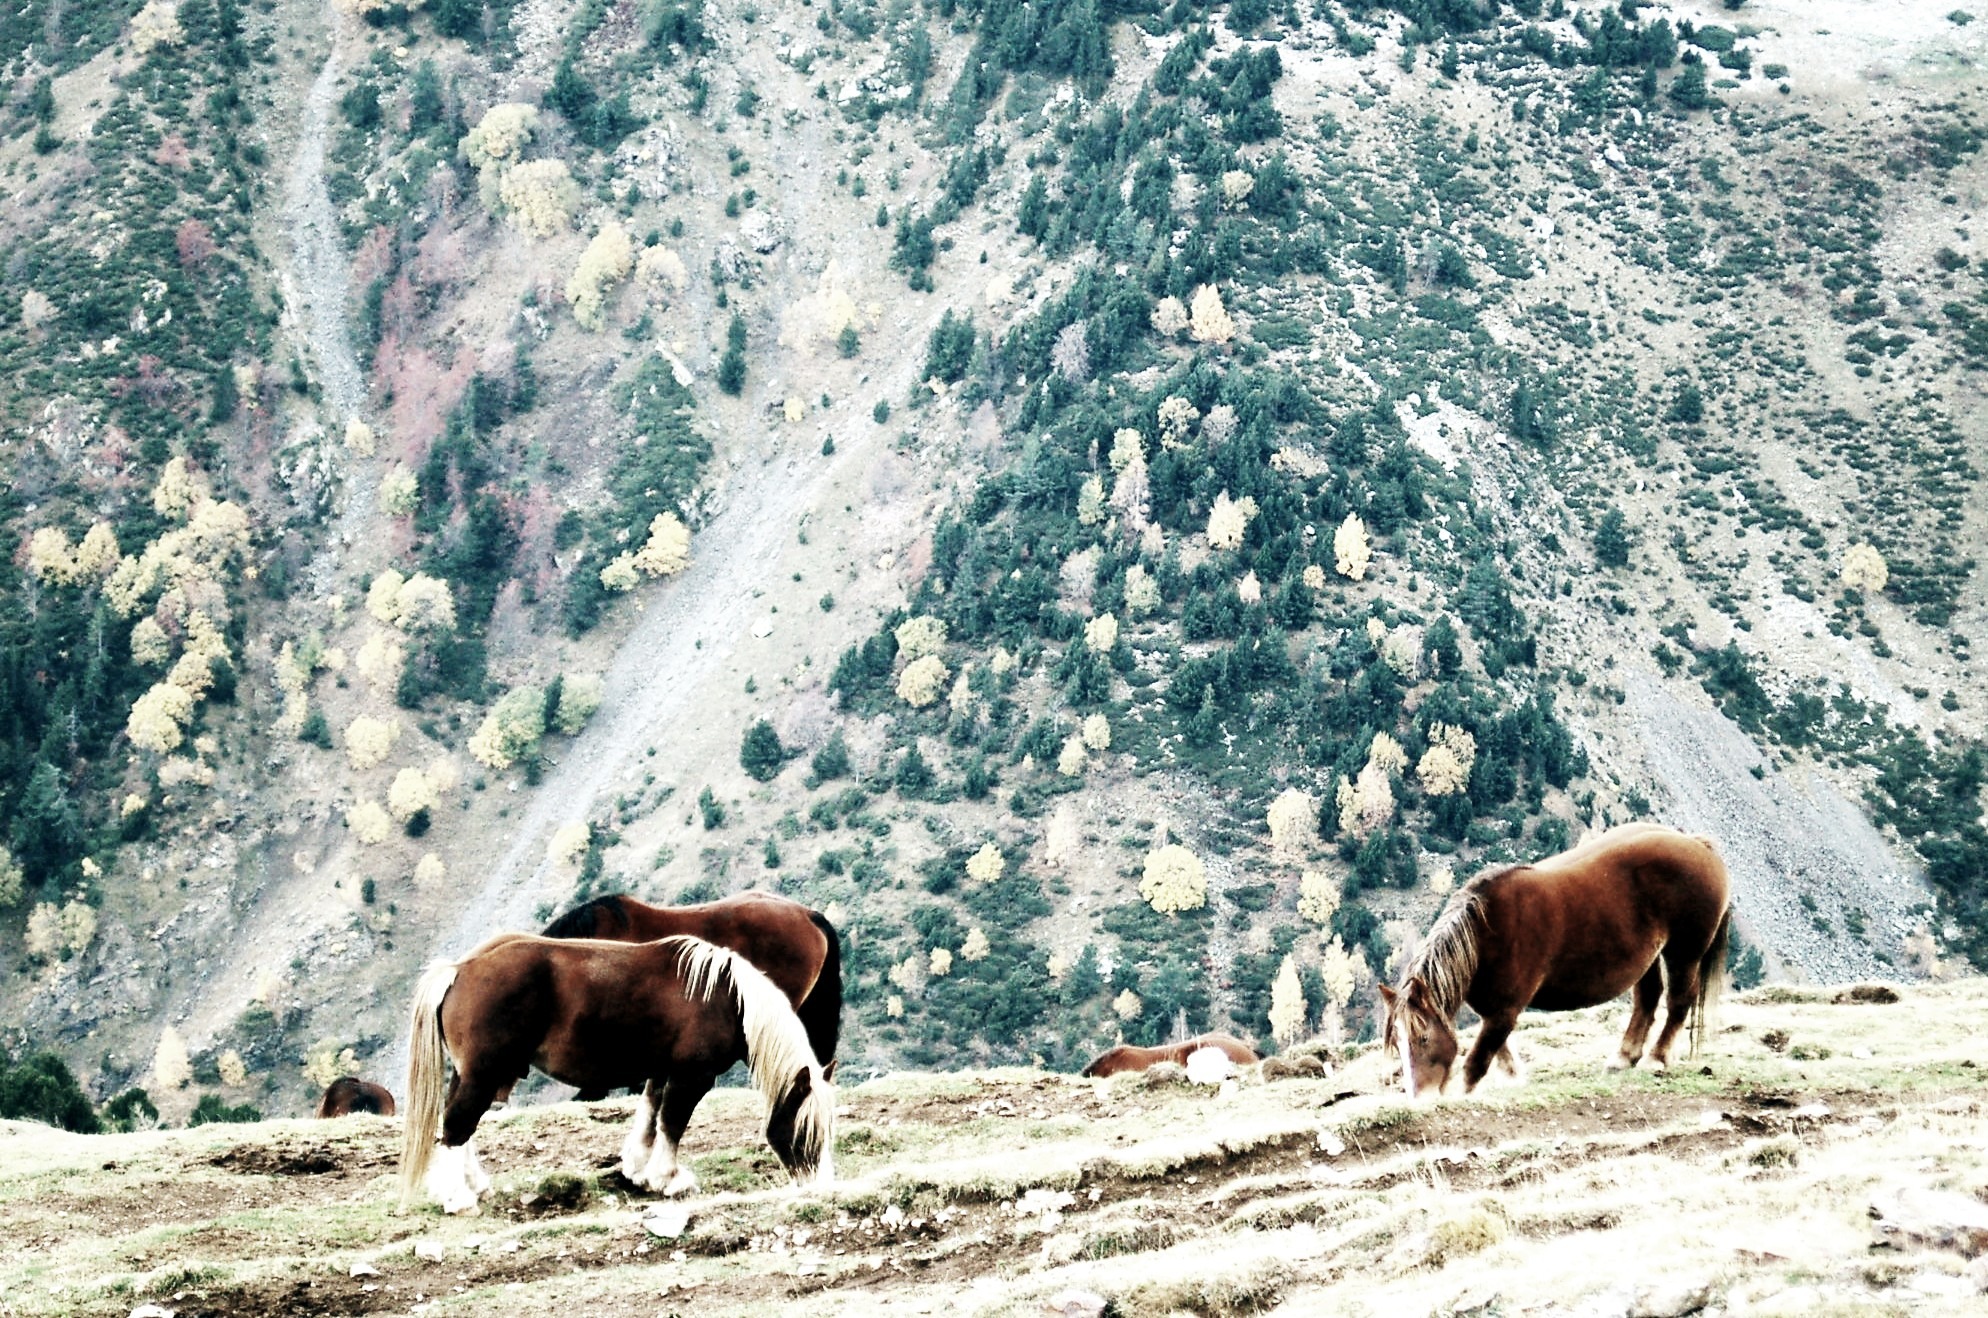
landscape, nature, wilderness, prairie, mountain range, wildlife, herd, pasture, grazing, horse, horses, animals, prado, pastures, ecosystem, girona, cattle like mammal, horse like mammal